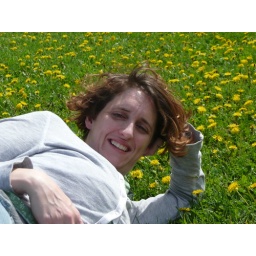
after the engagement, we hung out in this gorgeous field by the lake for cheese and fruit.